Chosun University

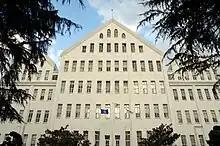
Chosun University Main Building 2

Chosun University is one of the oldest private universities in South Korea. Its campus is situated in Gwangju metropolitan city, in southwestern South Korea. Around 33,000 students are enrolled.